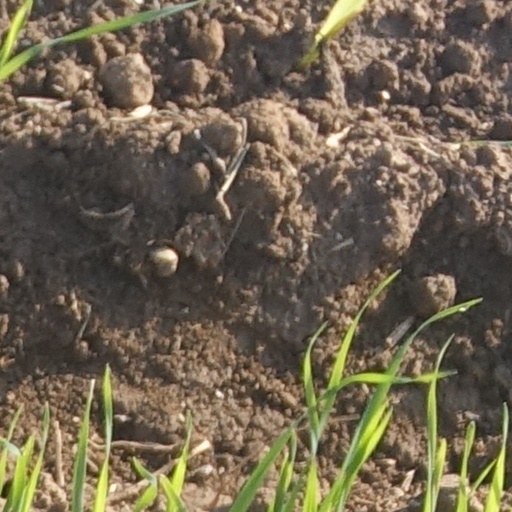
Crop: wheat